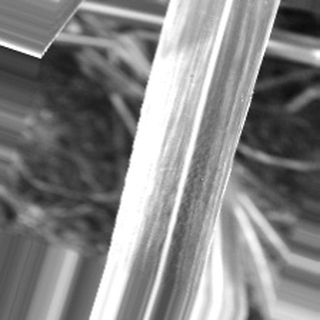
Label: sugarcane_bacterial_blight